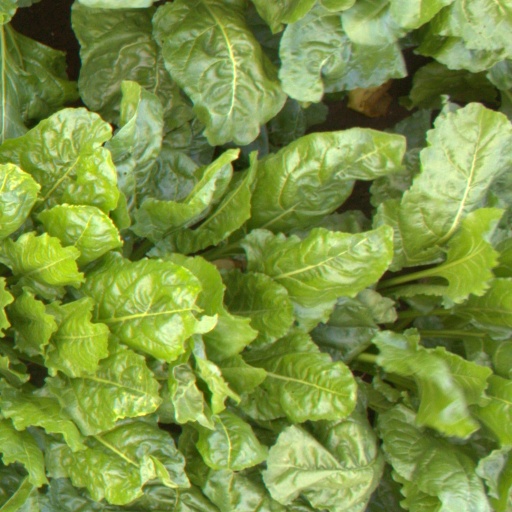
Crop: sugar beet